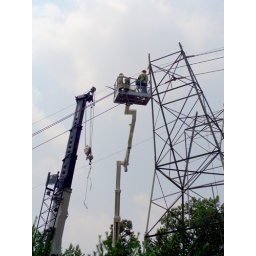
The tower must be taken down section by section due to the proximity of the houses to the tower.